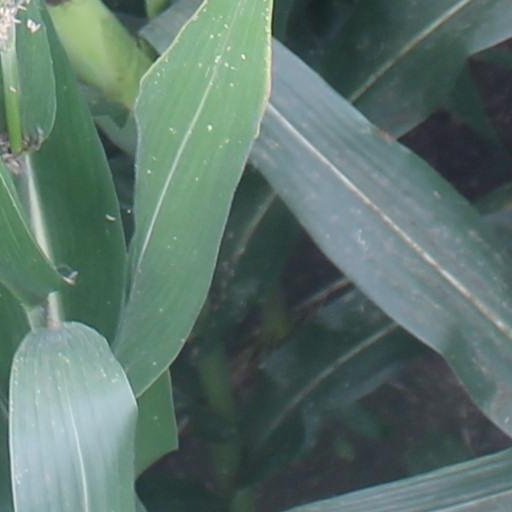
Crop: maize; corn